Vehicle registration plates of Bolivia

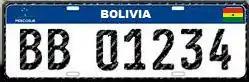
Bolivian Mercosur license plate.

In October 2014, in the Libertador Hall of the Palacio San Martín in Buenos Aires, the new Unique Mercosur Patent was presented. It was expected that from January 1, 2016 this new license plate would be used in the member countries.